Ricky's Tacos

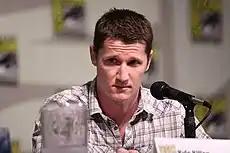
Series creator Kyle Killen wrote the episode's story.

The teleplay of the episode was written by executive producer Howard Gordon and Evan Katz, from a story by series creator Kyle Killen; the episode was directed by Adam Davidson. It was Gordon and Katz's second credit, and Killen's fourth writing credit in the series; it was Davidson's first credit. The installment is rated TV-14 on television in the United States.